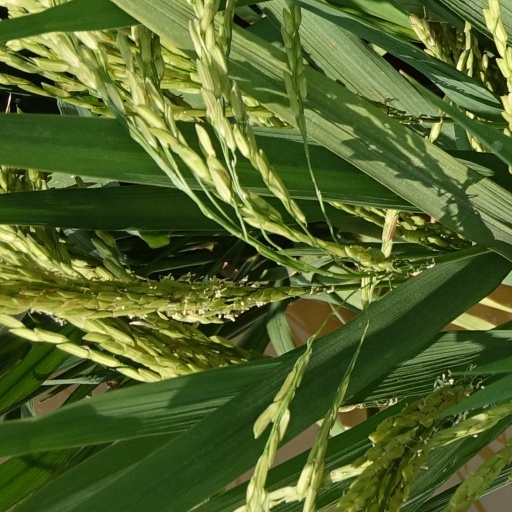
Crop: rice